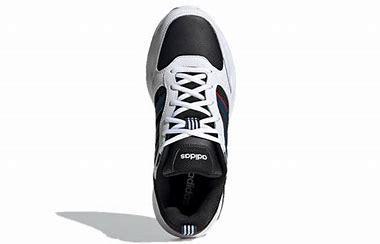
Brand: adidas
Model: NEO Strutter Athletic